Wendat Nation

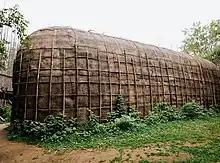
Longhouse

Huron-Wendat societies were village-based and to support their farming efforts, produced utilitarian ceramics that served functional purposes within their lifestyles, while also featuring aesthetic considerations relating to their design and form. Traditional crafts of the Wendat community continued in nineteenth century Quebec, despite colonization. The practices included canoe building, embroidery, basketry, and snowshoe making.